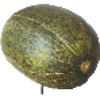
Label: melon_piel_de_sapo